Auburn Correctional Facility

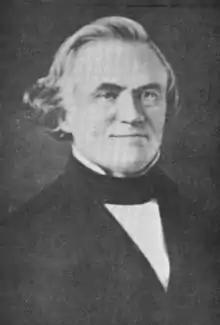
Elam Lynds, the first warden of the Auburn Penitentiary, is credited with creating the "Auburn (or Congregate) system."

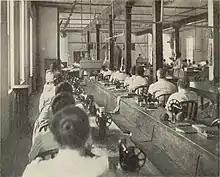
Female prisoners in Auburn's workshop

In contrast with the purely reformatory type prison instituted in Pennsylvania, the Philadelphia System introduced by the Quakers, the "Auburn system" modified the schedule of prayer, contemplation, and humane conditions with hard labor.